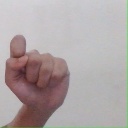
अक्षर: घ